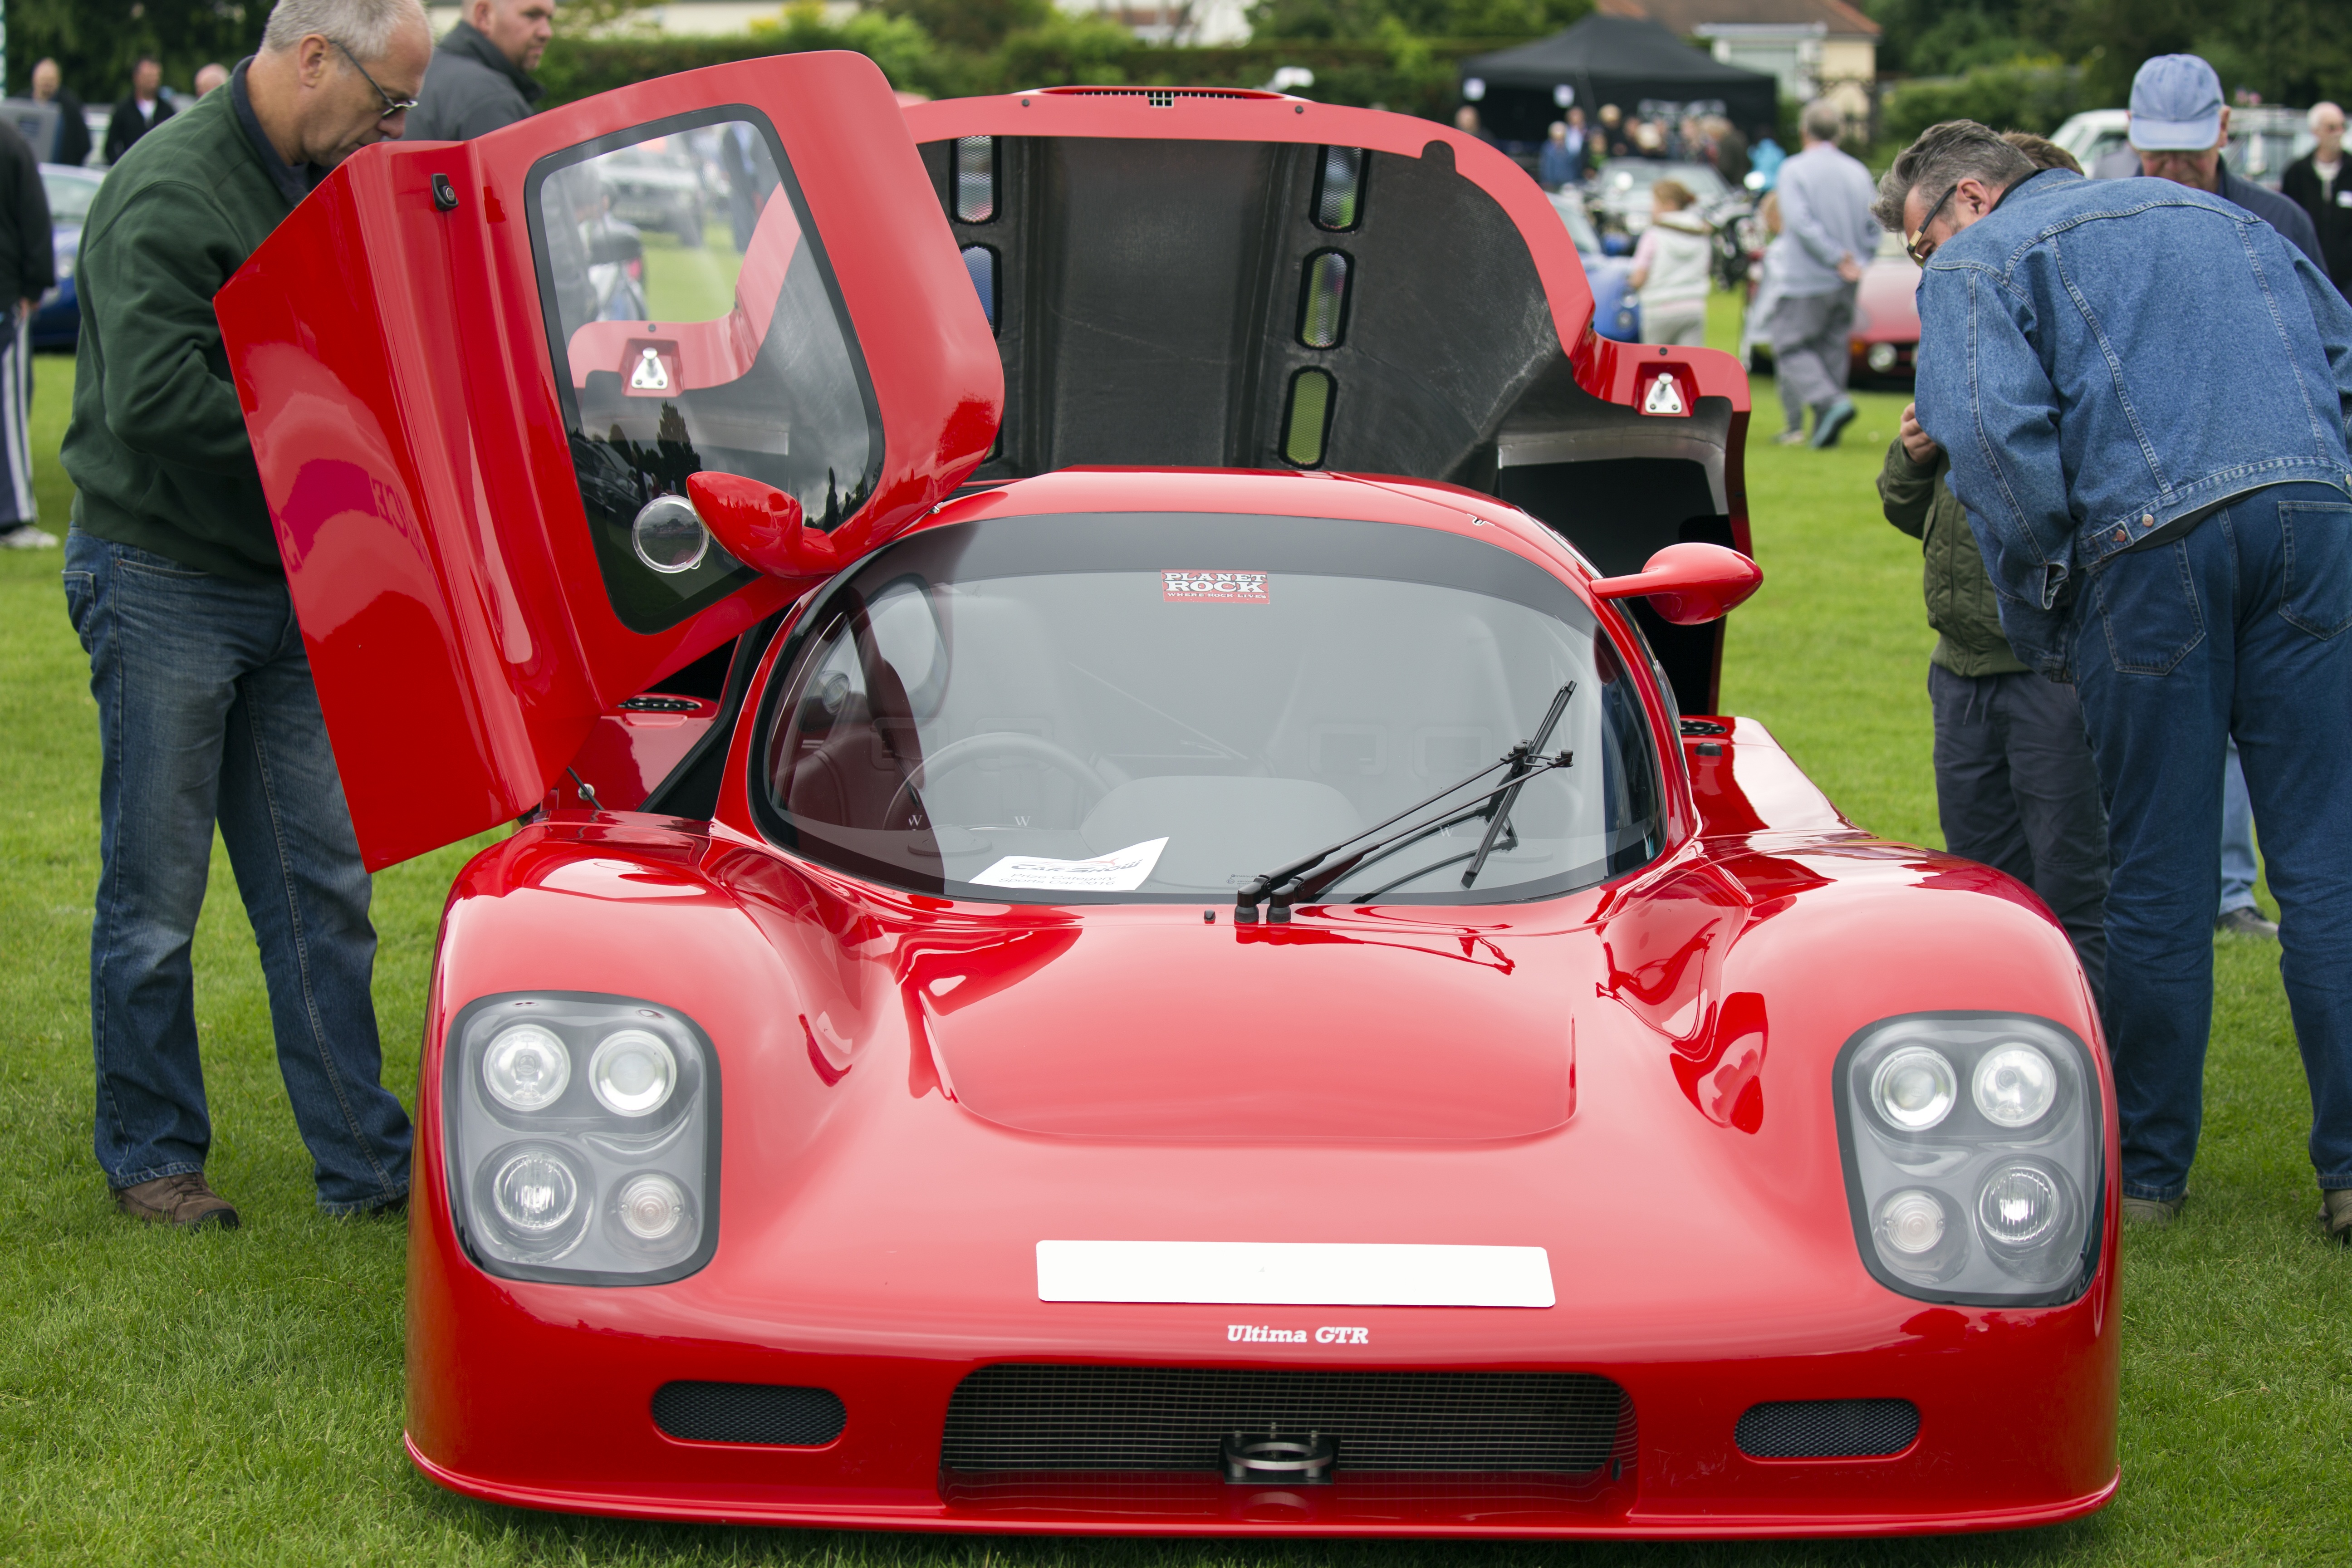
car, vehicle, sports car, race car, supercar, car show, land vehicle, hand built, ultima gtr, motor car, enthusiasts, automobile make, automotive design